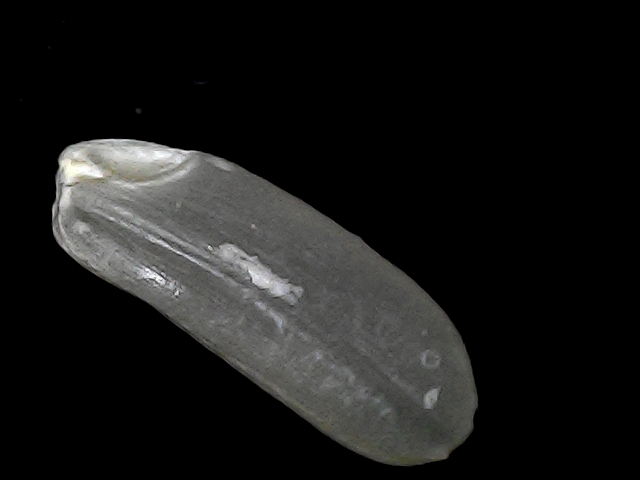
Rice variety: BD30